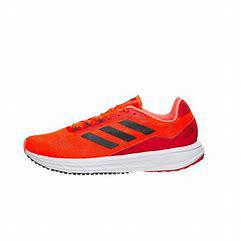
Brand: Adidas
Model: SL20